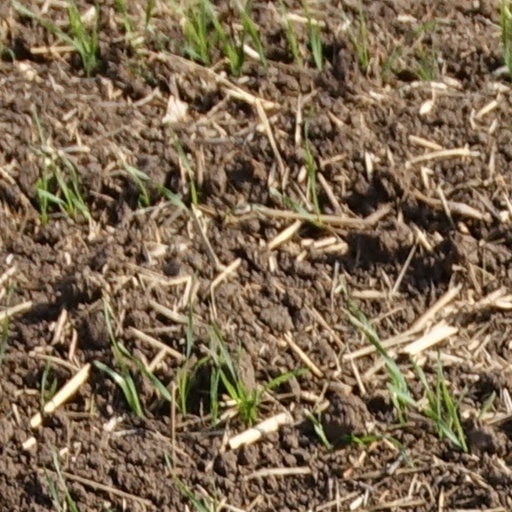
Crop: wheat